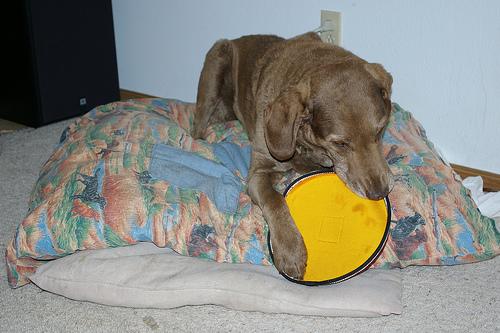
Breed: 215-n000075-Chesapeake_Bay_retriever